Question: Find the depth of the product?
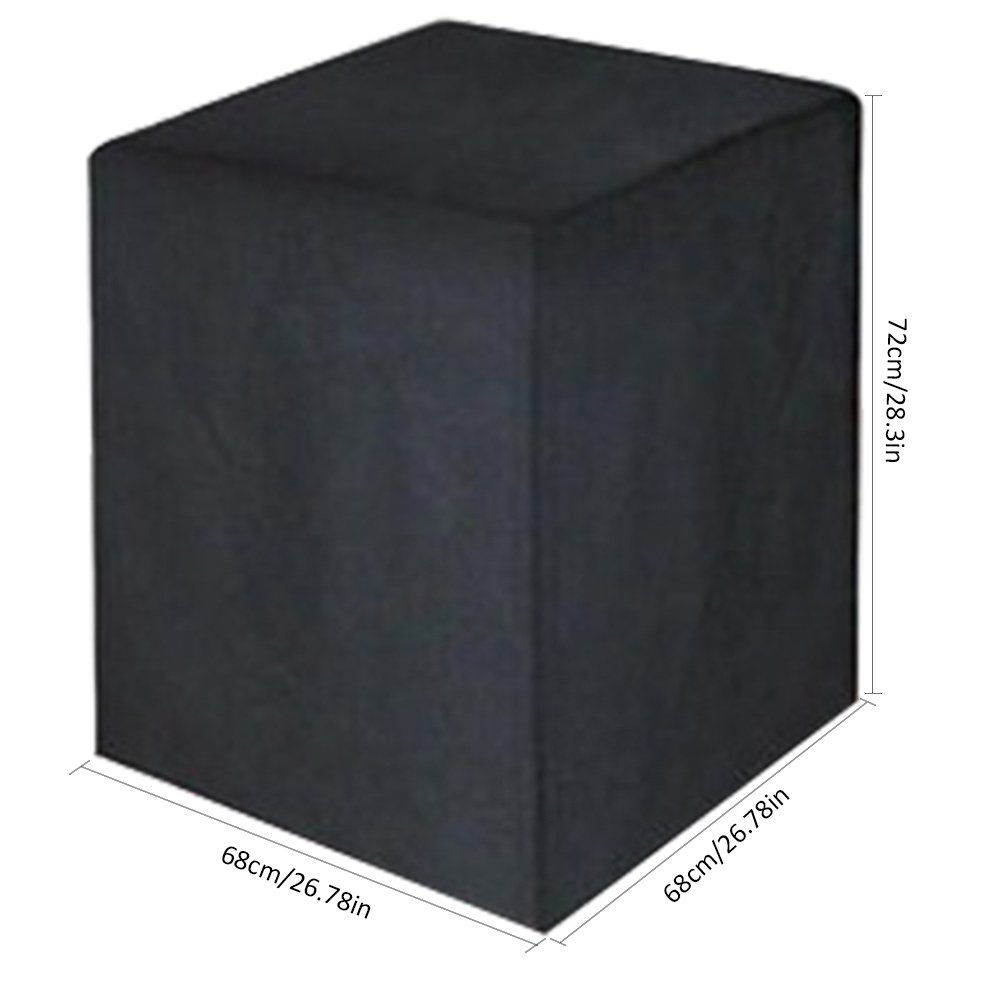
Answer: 68.0 centimetre